Acanthodii

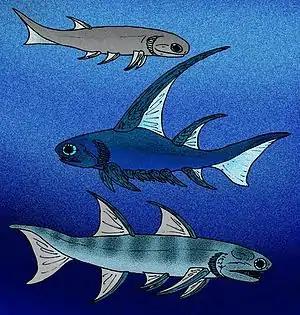
Three acanthodians from the Early Devonian of Great Britain: "Mesacanthus" (an acanthodiform), "Parexus" (a "climatiiform"), and "Ischnacanthus" (an ischnacanthiform)

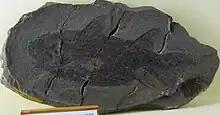
Impression fossil of the diplacanthid "Rhadinacanthus longispinus," at the Museum für Naturkunde, Berlin

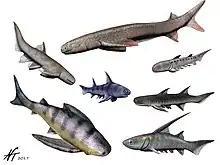
Various acanthodians, from top left clockwise: "Cheiracanthus", "Acanthodes", "Climatius", "Ischnacanthus", "Parexus", "Gyracanthus". center: "Diplacanthus".

The scales of Acanthodii have distinctive ornamentation peculiar to each order. Because of this, the scales are often used in determining relative age of sedimentary rock. The scales are tiny, with a bulbous base, a neck, and a flat or slightly curved diamond-shaped crown.